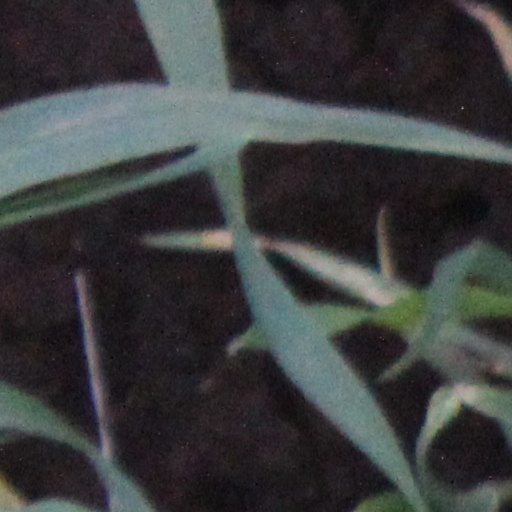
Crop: wheat